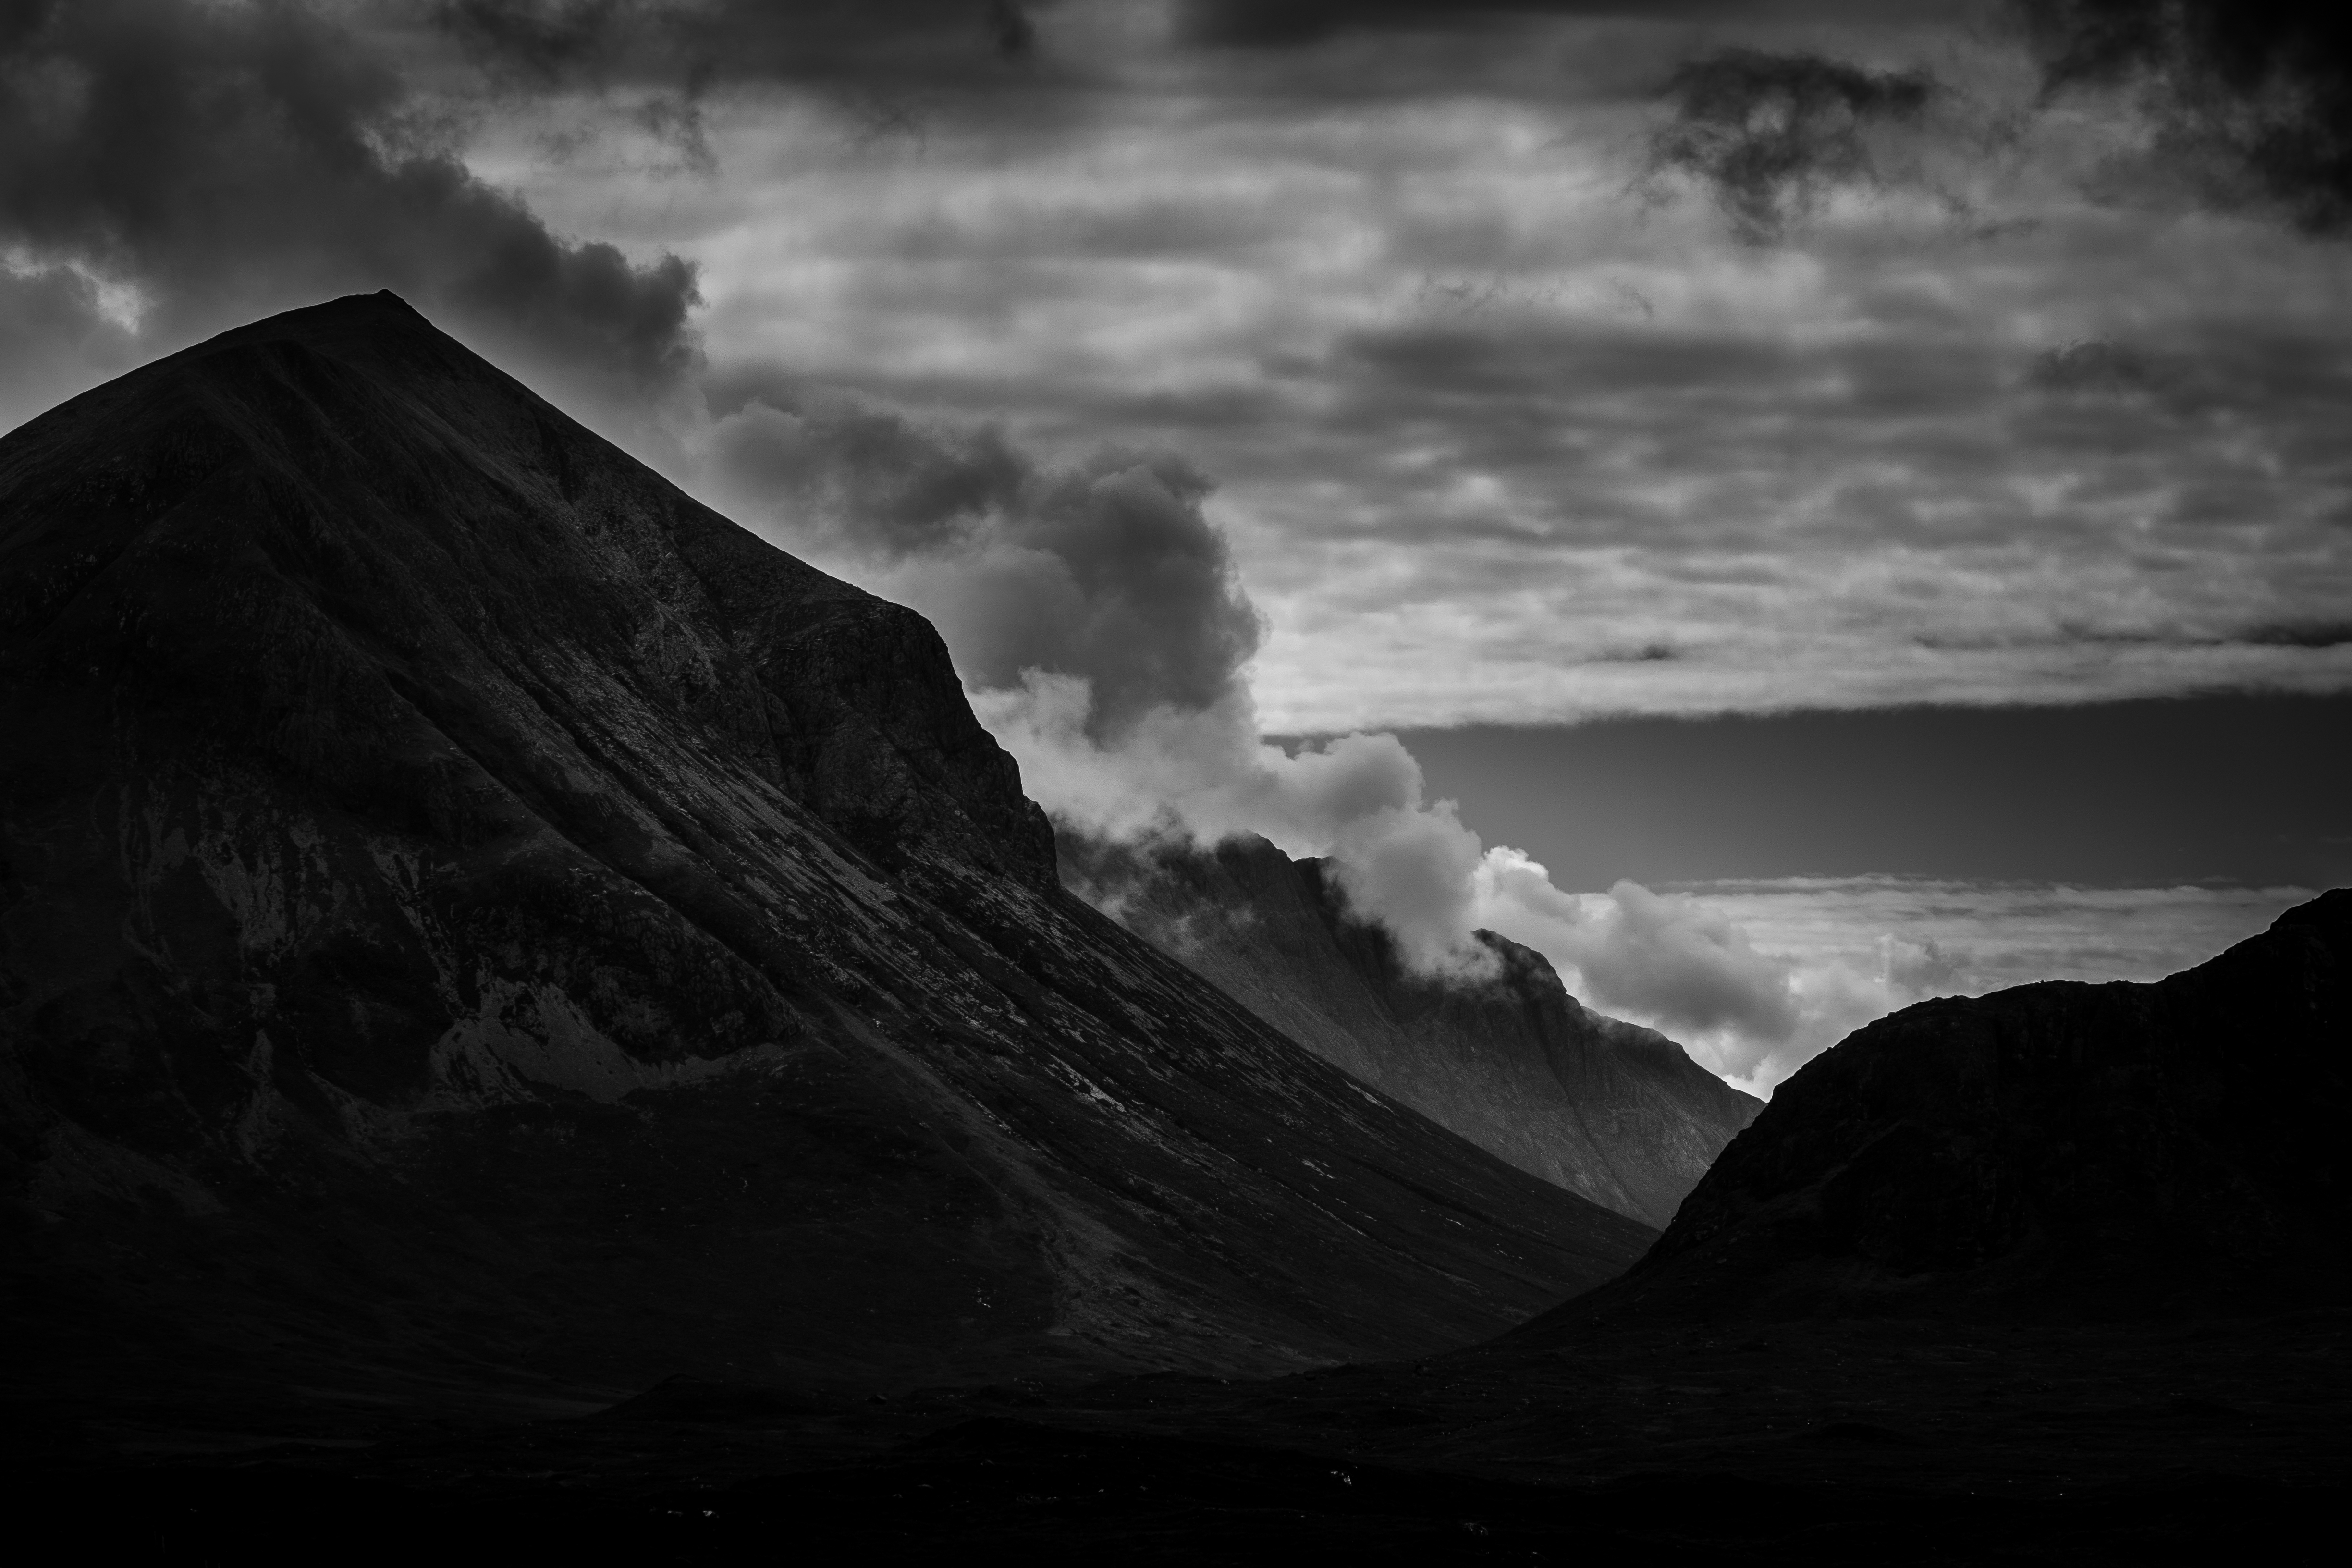
sea, coast, nature, rock, ocean, horizon, mountain, cloud, black and white, sky, mist, morning, wave, dawn, atmosphere, dusk, darkness, black, monochrome, monochrome photography, atmospheric phenomenon, mountainous landforms